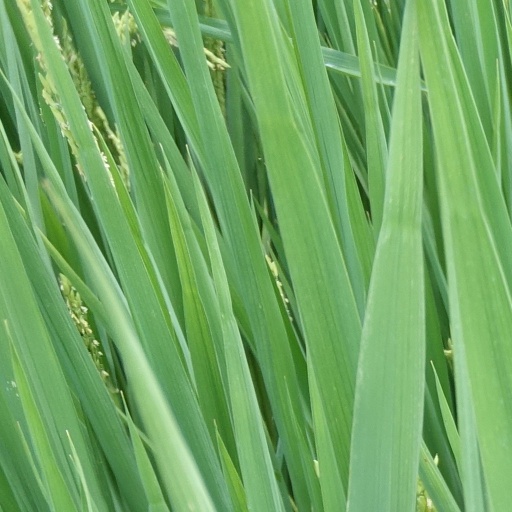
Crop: rice